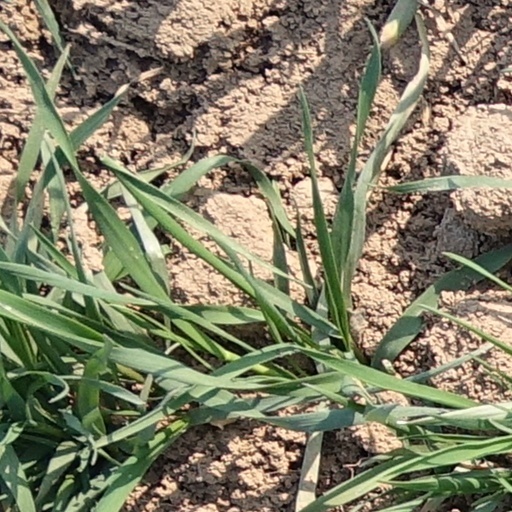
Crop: wheat